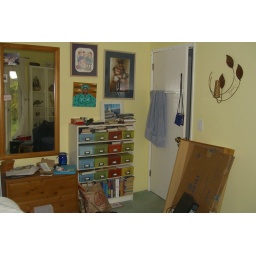
Door corner, with bookshelves (paperbacks are in boxes), fat girl gallery, dresser and mirror that will be moving out.